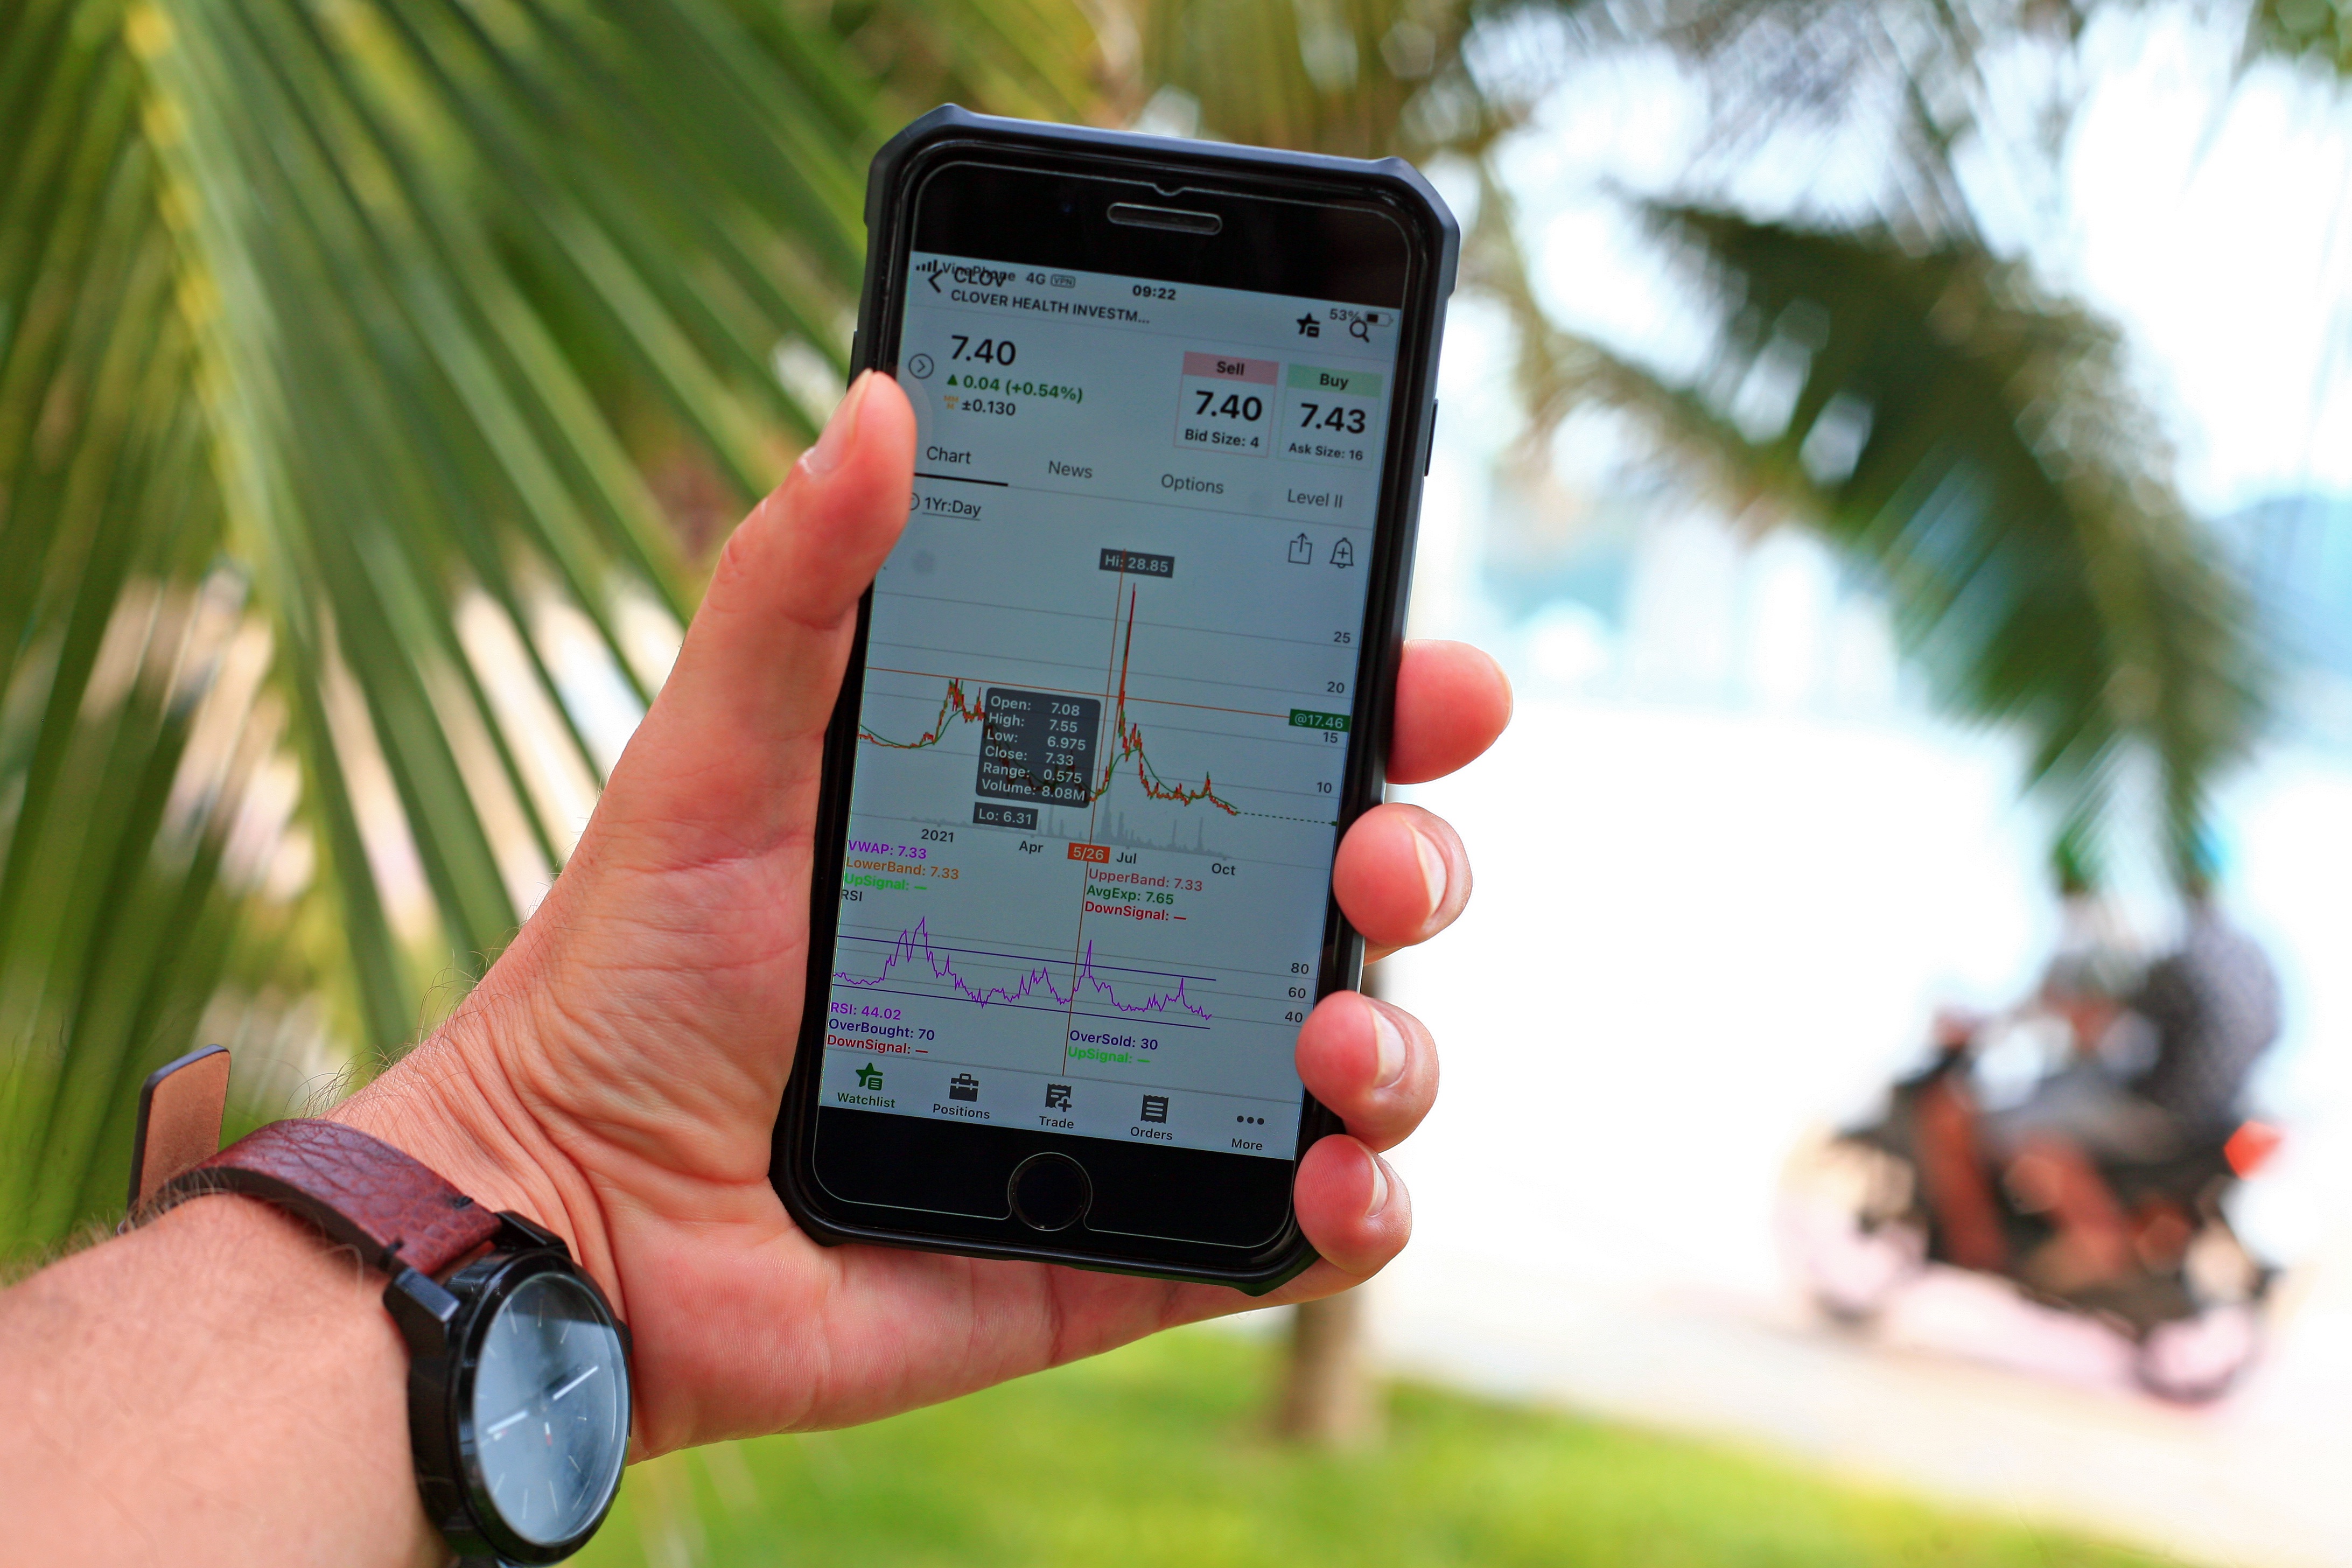
iphone, watch, hand, mobile phone, communication device, telephony, mobile device, gesture, portable communications device, finger, gadget, font, smartphone, cellular network, tree, thumb, clock, display device, multimedia, recreation, plant, nail, Everyday carry, running, road, feature phone, grass, telephone